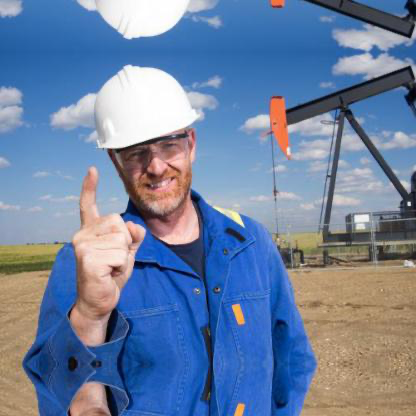
Objects in the image:
label: helmet
label: helmet